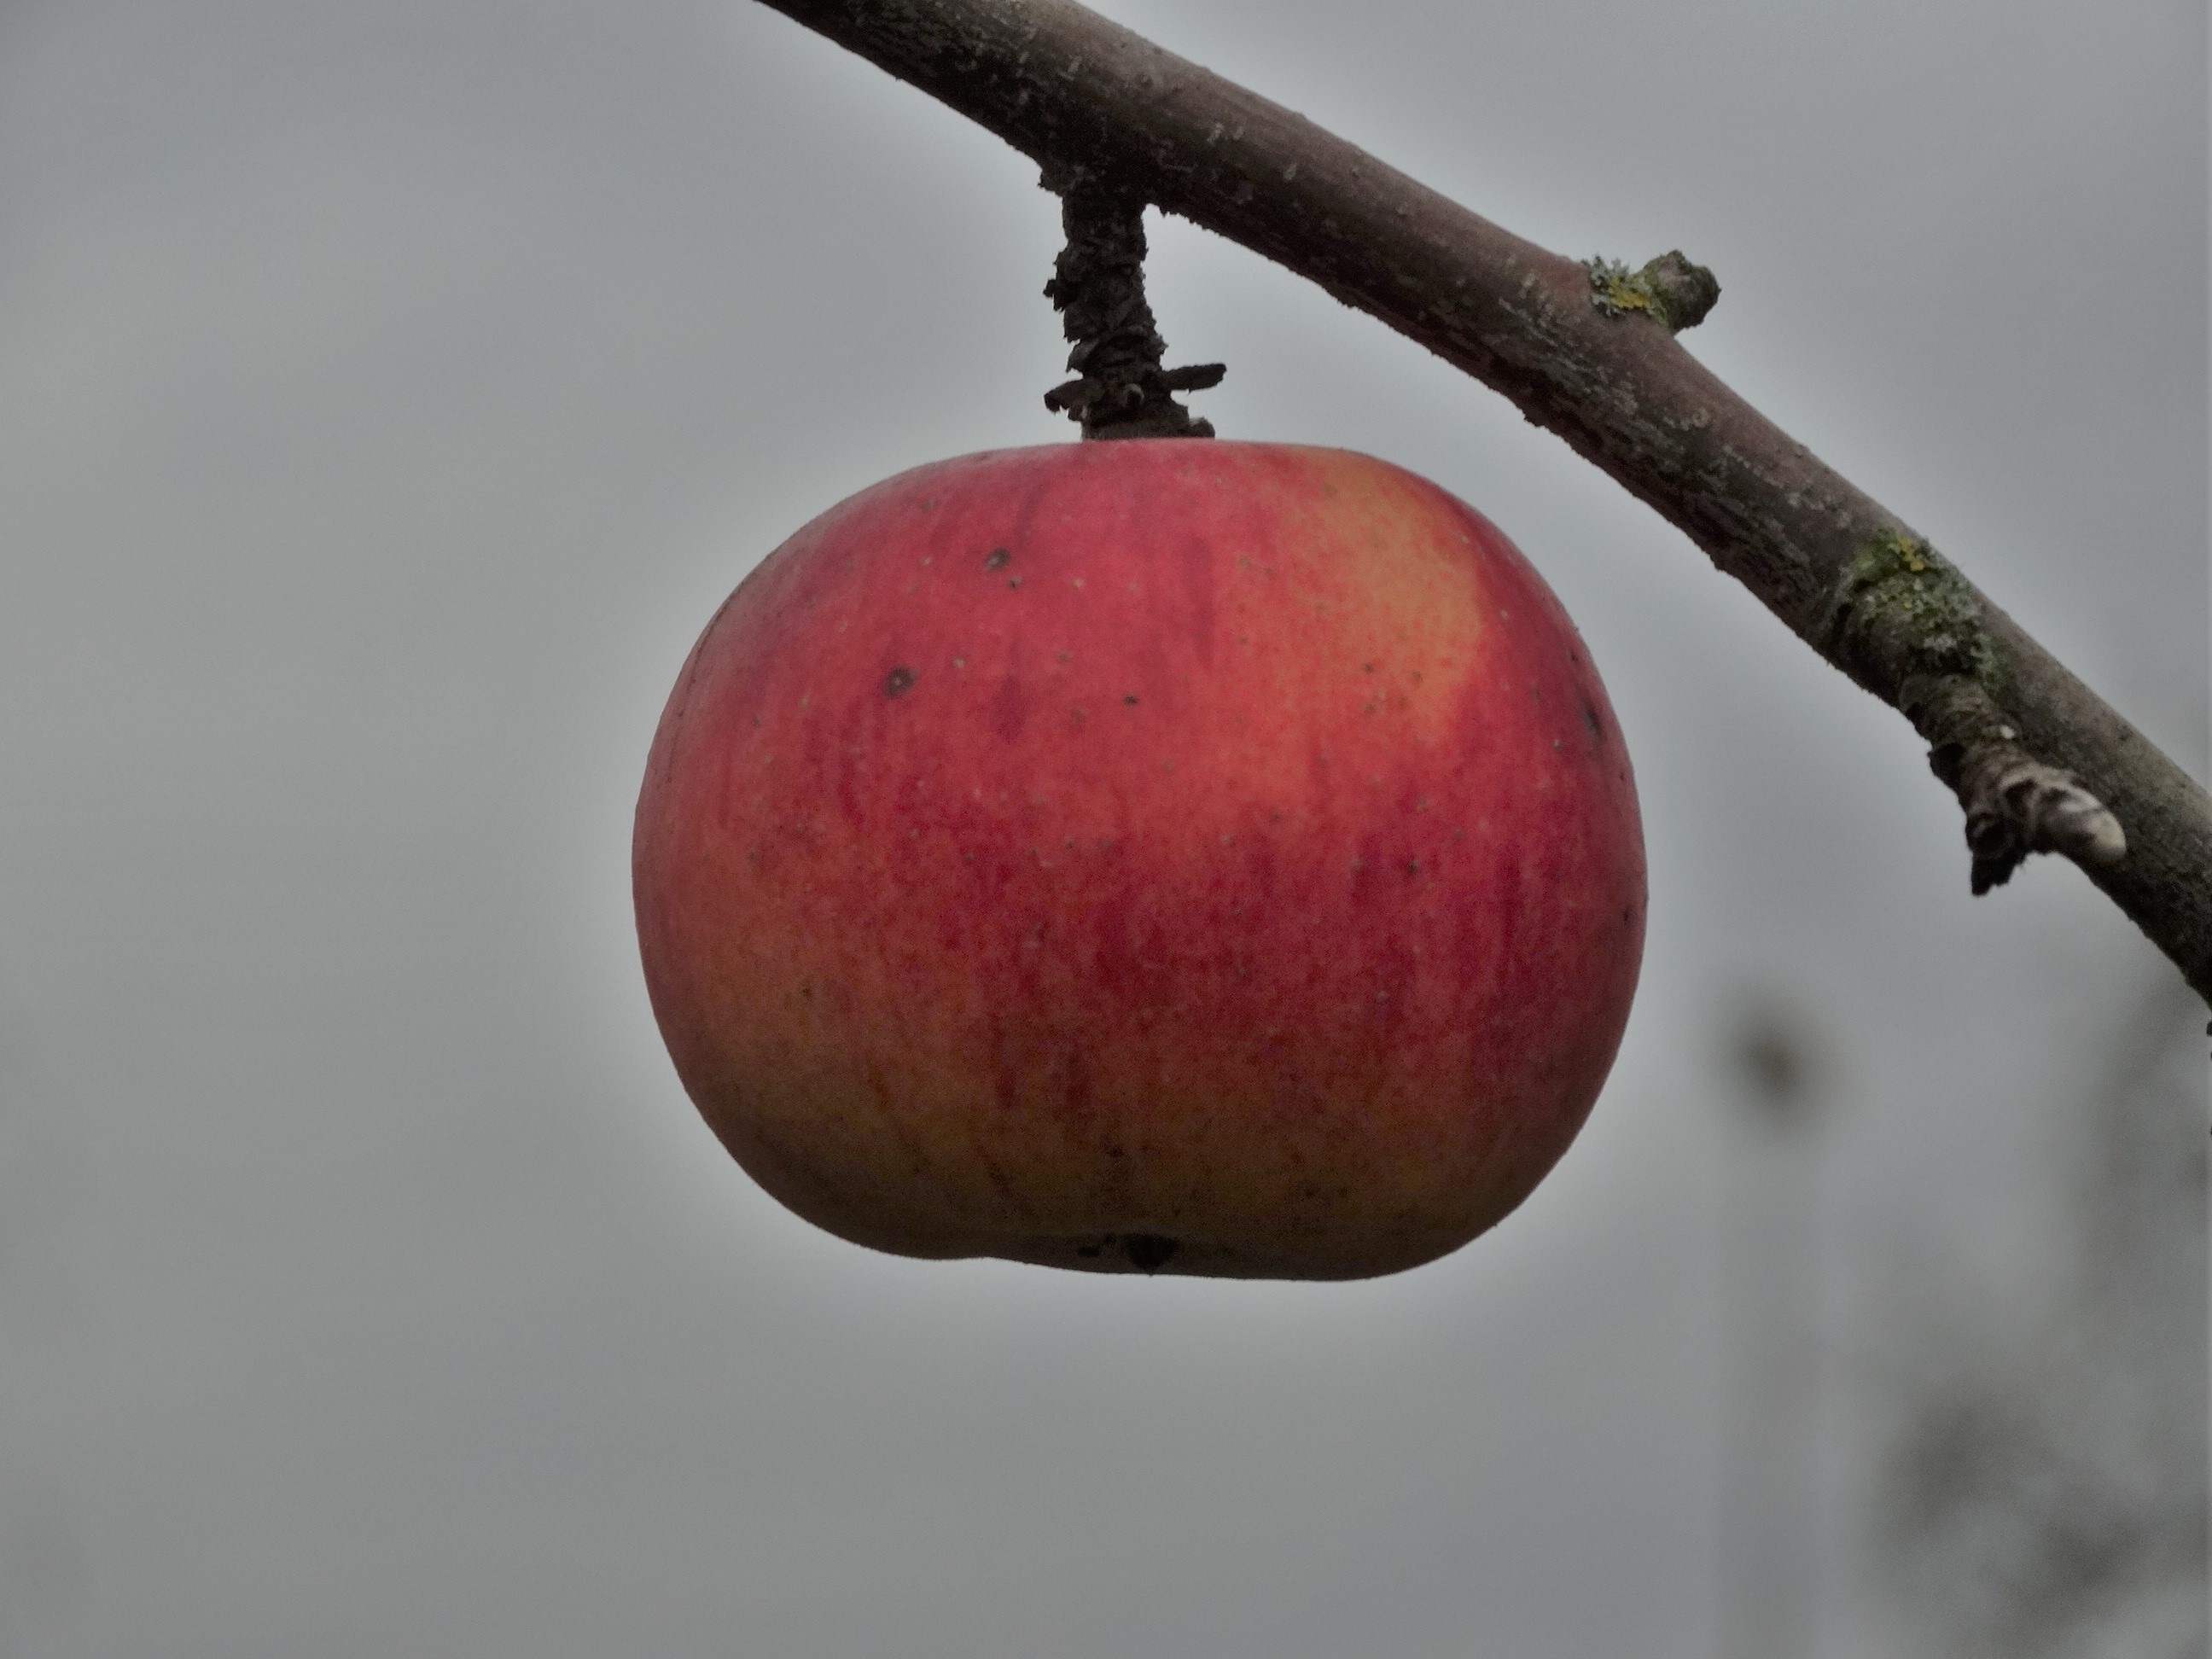
apple, branch, plant, fruit, leaf, flower, ripe, food, red, produce, close up, coconut, late summer, macro photography, flowering plant, rose family, stone fruit, land plant